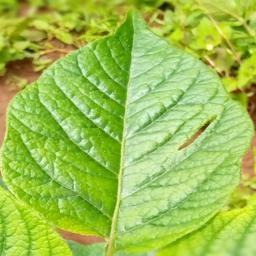
Etiqueta: Sana